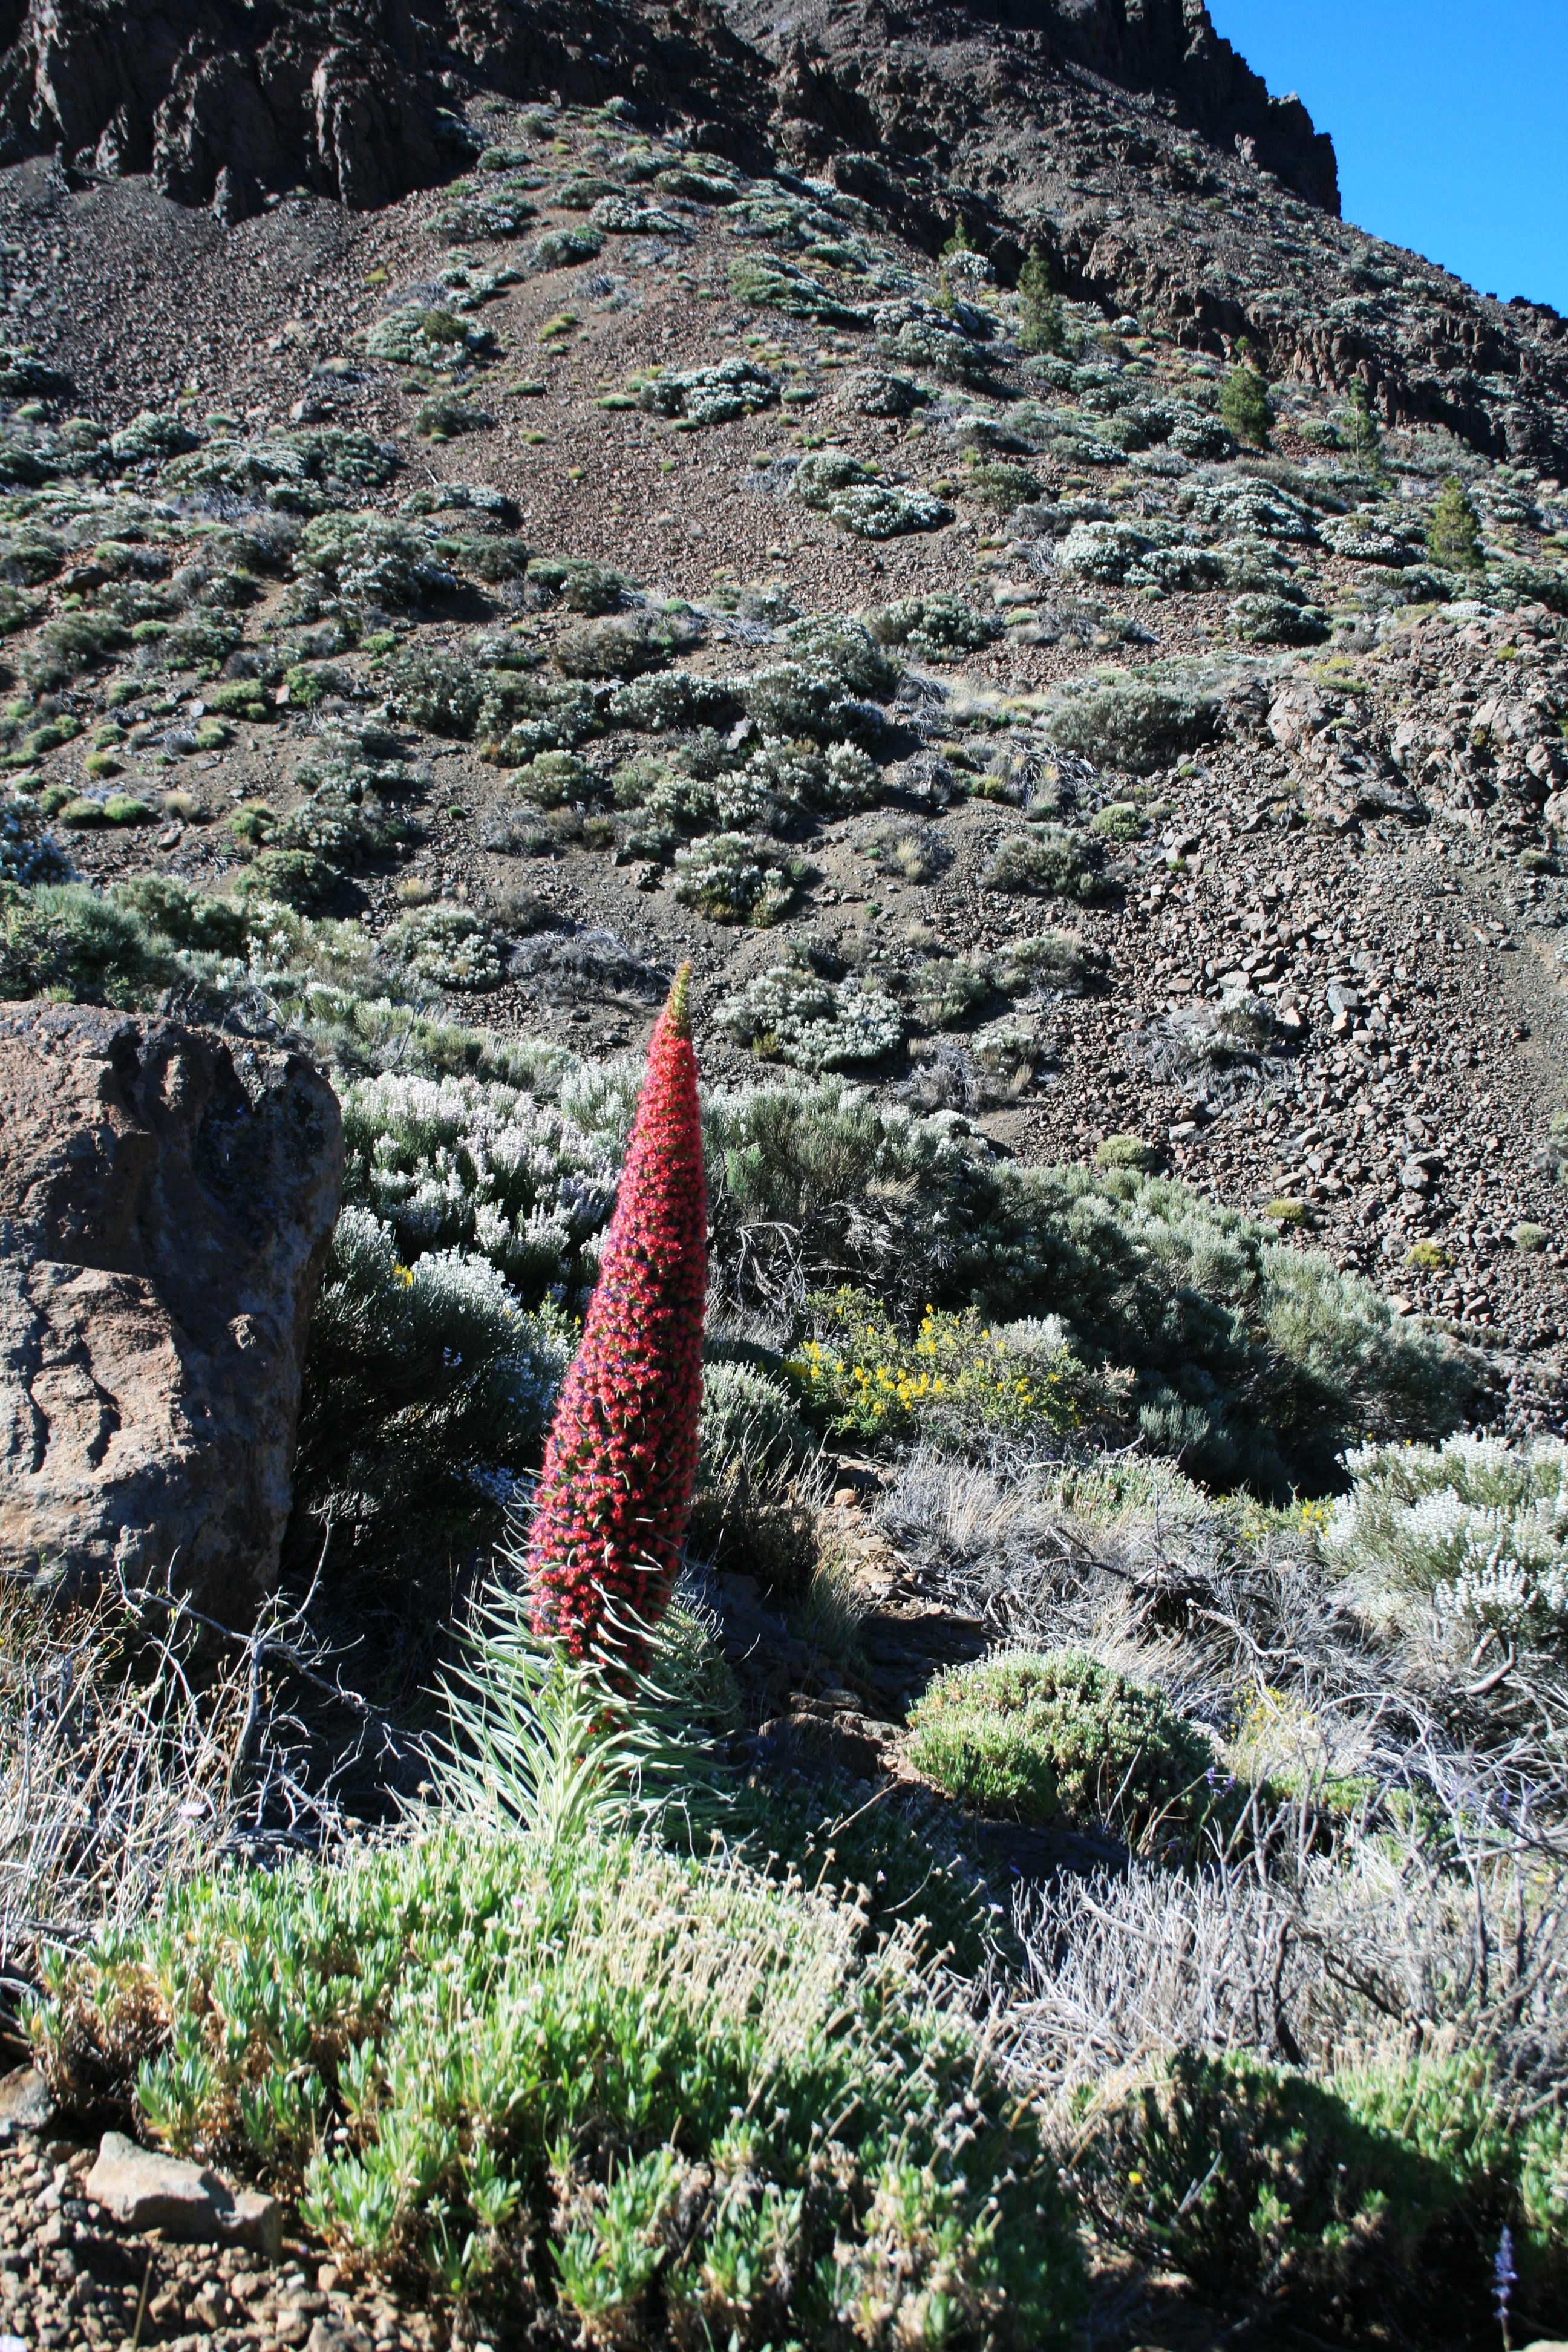
rock, wilderness, mountain, plant, flower, valley, soil, botany, garden, national park, flora, geology, tenerife, ecosystem, red flowers, canary islands, teide, teide national park, national park teide, tajinaste rojo, tajinaste, geological phenomenon